Francis Godolphin Waldron

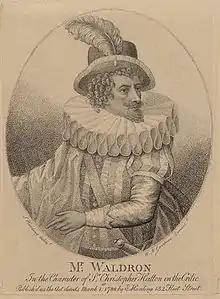
Francis Godolphin Waldron, 1788 engraving as Sir Christopher Hatton in "The Critic", engraved by William Nelson Gardiner after Silvester Harding

Waldron became a member of David Garrick's company at Drury Lane, and is heard of on 21 October 1769, when he played a part in "A New Way to Pay Old Debts". On 12 March 1771 he was Dicky in "The Constant Couple" by George Farquhar. He made little progress as an actor, but Garrick gave him charge of the theatrical fund which he established in 1766, and he was at various times manager of the Windsor, Richmond, and other country theatres. Waldron sold the Windsor theatre, which amounted to a shed, to the manager Henry Thornton in 1791.